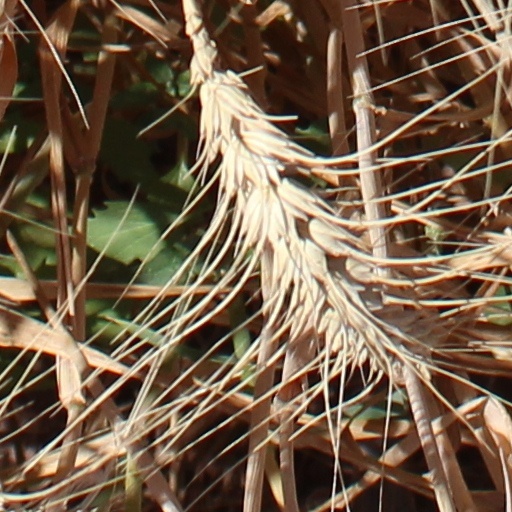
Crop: wheat